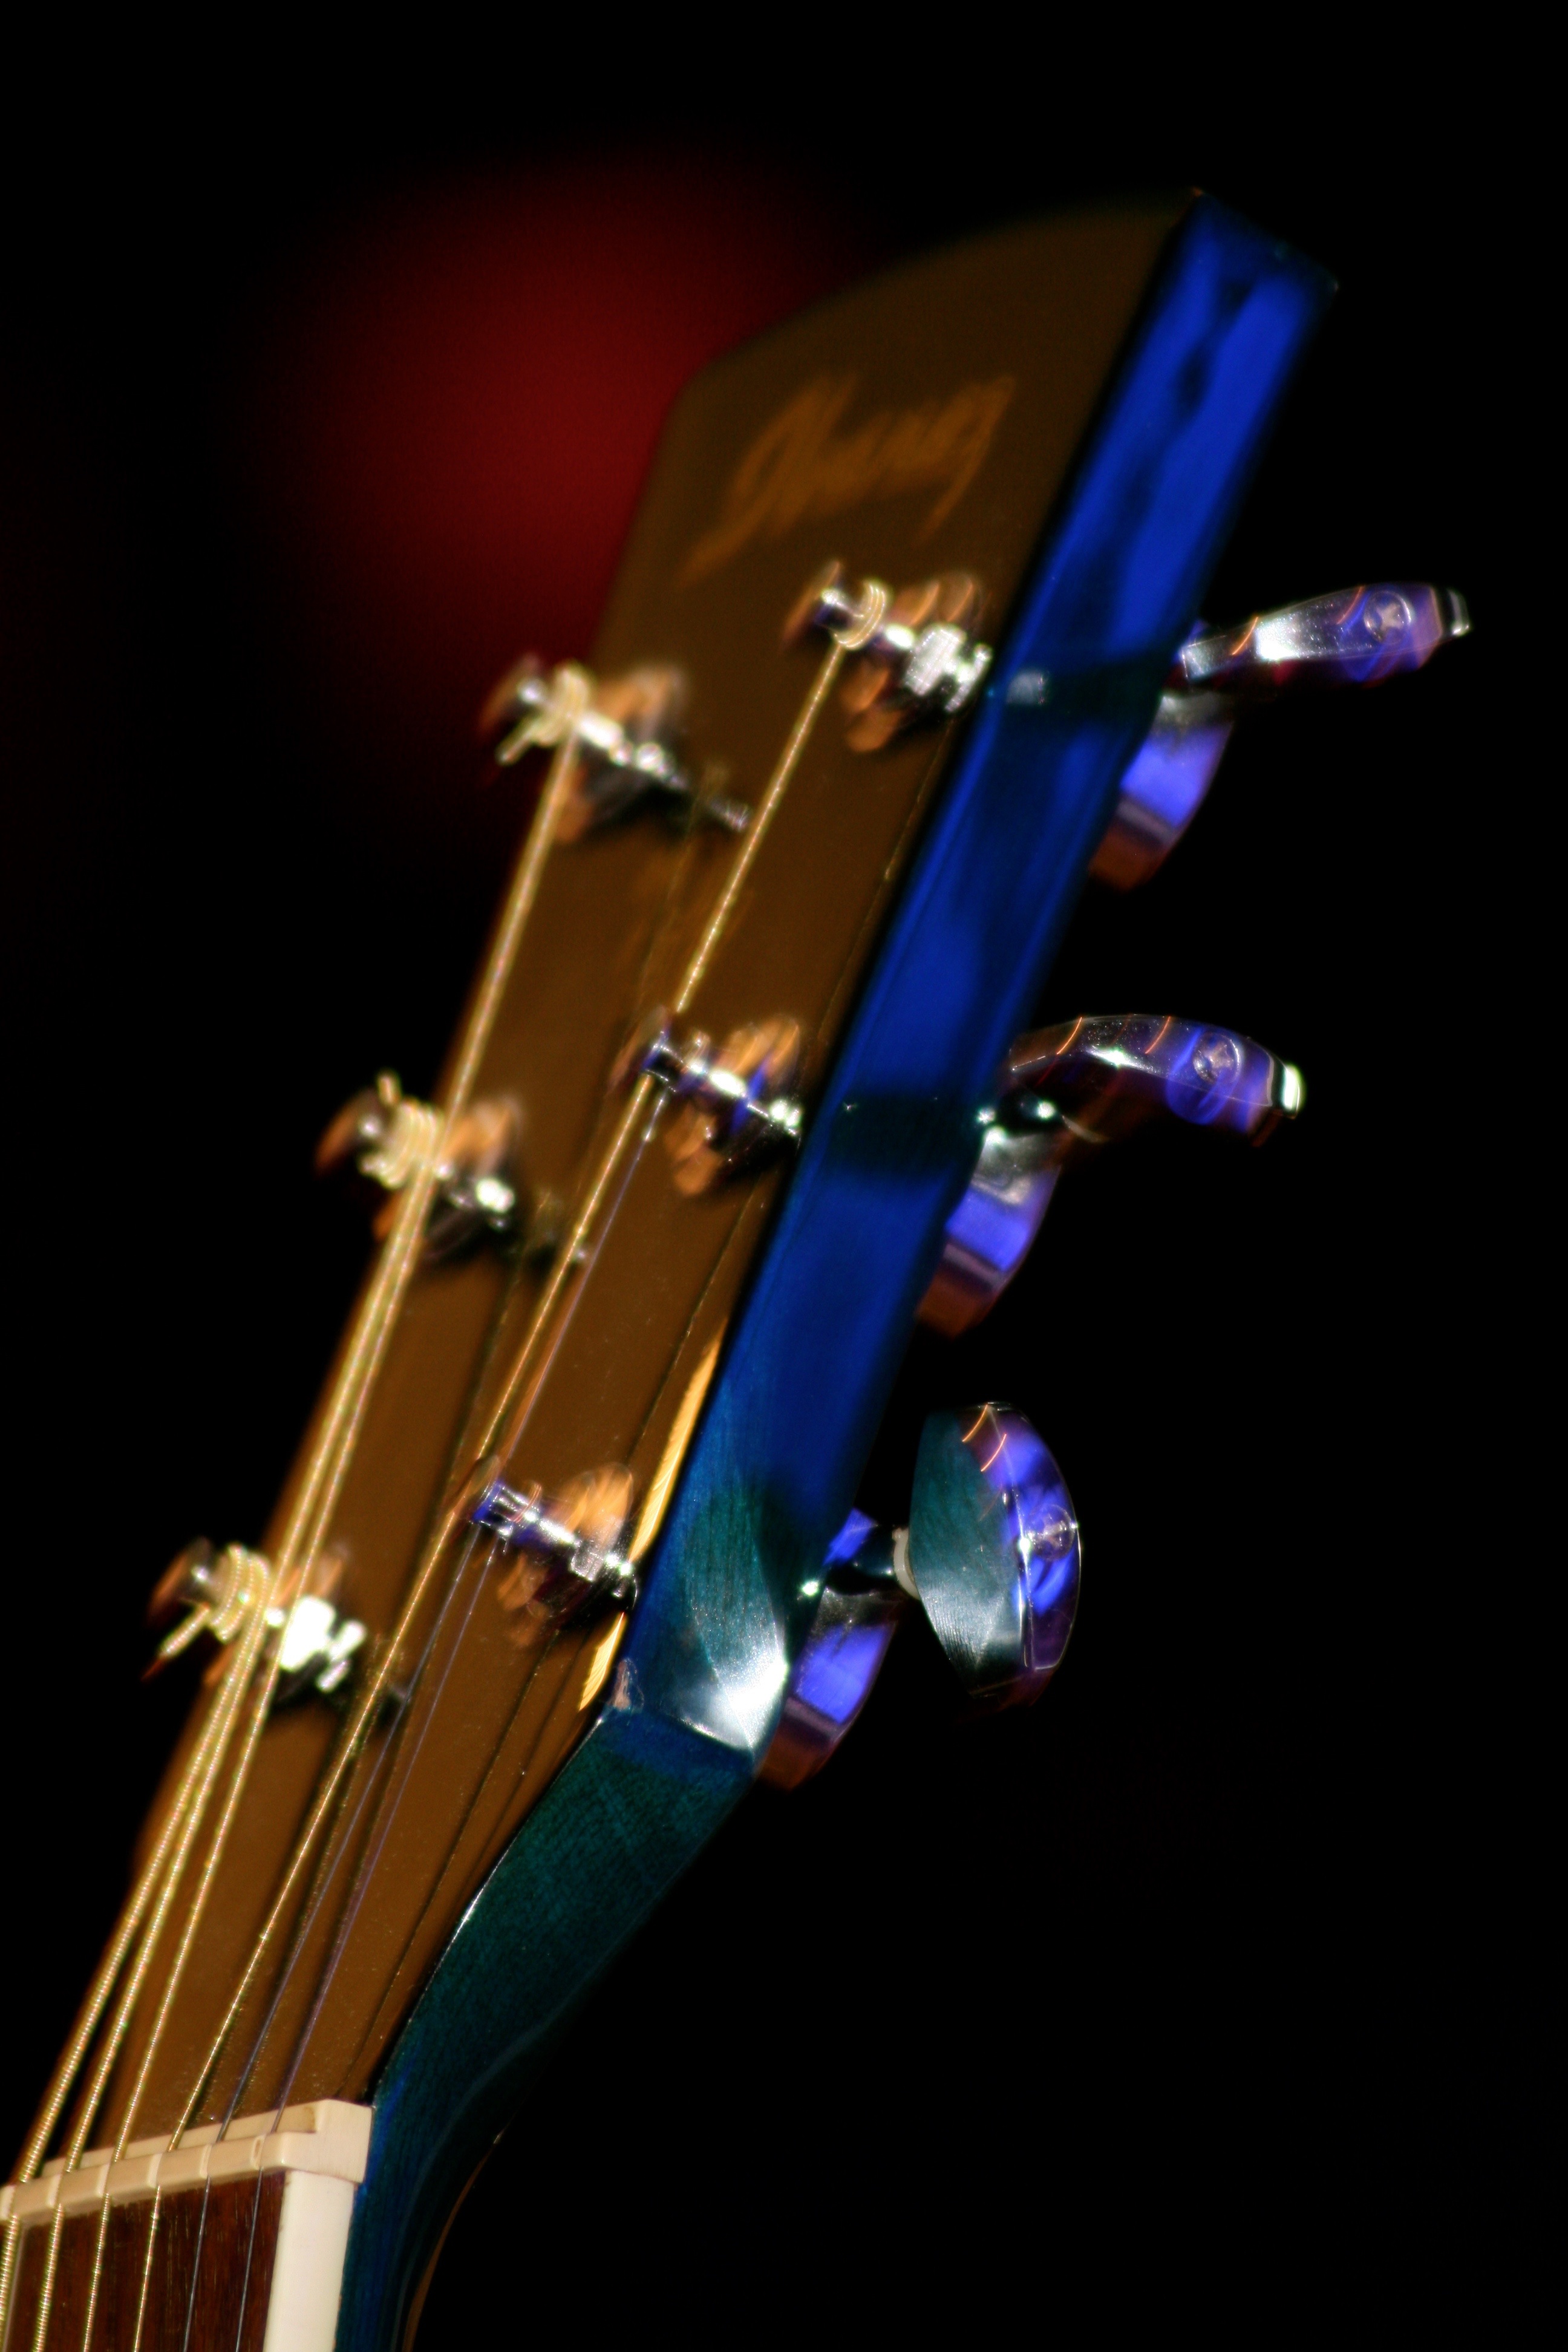
music, guitar, acoustic guitar, instrument, musical instrument, close up, bass guitar, guitar head, string instrument, plucked string instruments